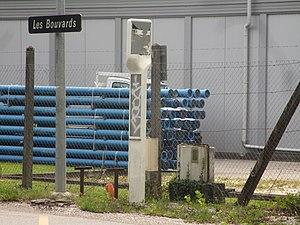
A former bus stop in Voglans on August 27, 2017. Français
Synchro Bus, anciennement Stac, est une marque déposée appartenant à la communauté d’agglomération du Grand Chambéry, qui désigne sous ce nom son service de transport en commun. Ce dernier dessert les 38 communes de Grand Chambéry ainsi que les communes du Bourget-du-Lac et de Voglans, rattachées à la communauté d’agglomération Grand Lac, à l'aide d'un réseau composé de 19 lignes régulières, d’un service de transport à la demande et de transport scolaire, et d’une ligne de vélotaxis, appelée Vélobulle, reliant les quatre arrêts de correspondance situés dans le centre-ville de Chambéry.